Brahma Singh

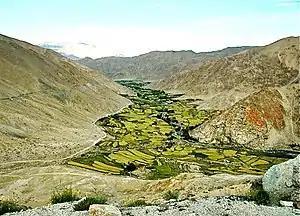
A view of agriculture around Leh.

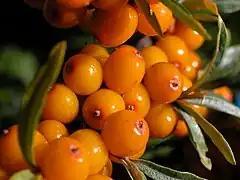
Common Sea-buckthorn

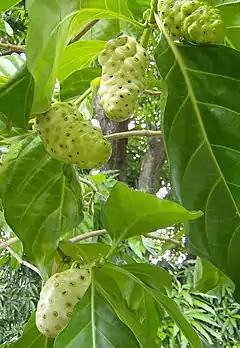
Indian mulberry - Noni fruit (Morinda citrifolia)

Brahma Singh was born at a small hamlet of Paladi in Muzaffarnagar district in the India state of Uttar Pradesh, on 15 December 1941 into a Rajput family. He did his schooling at the Rashtriya High School from where he passed his matriculation in 1959 and completed his junior college in 1961 from the Jat Inter College, Muzaffarnagar in 1961. Singh graduated (BSc Hons) in agriculture and agri-horticulture from the G. B. Pant University of Agriculture and Technology in 1964 and passed MSc from the same university in 1966. Subsequently, he did his doctoral studies at the Indian Agricultural Research Institute, Pantnagar and secured PhD in 1970.